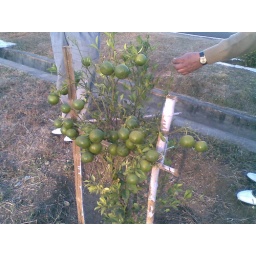
The small orange tree (photo by me-Rakesh Kumar Jain)